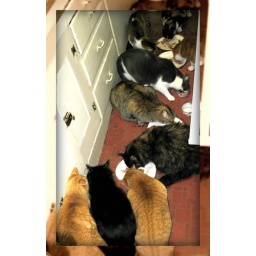
First time ever all in one pic thanks to a canned cat food paper plate pic nic.